Zettelkasten

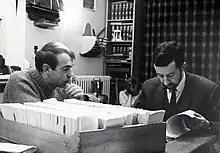
Writer and lexicographer with a lexical card file in the 1960s

Some examples of English-language research manuals with instructions for a card-file note-taking system are: Earle W. Dow's "Principles of a Note-system for Historical Studies" (1924), Homer C. Hockett's "Introduction to Research in American History" (1931), Sidney and Beatrice Webb's "Methods of Social Study" (1932), Carter Alexander's "How to Locate Educational Information and Data" (four editions from 1935 to 1958), Cecil B. Williams's "A Research Manual" (three editions from 1940 to 1963), Louis R. Gottschalk's "Understanding History" (1951), Chauncey Sanders's "An Introduction to Research in English Literary History" (1952), Jacques Barzun and Henry F. Graff's "The Modern Researcher" (six editions from 1957 to 2004), and "A Guide to Historical Method" (three editions from 1969 to 1980) by Robert Jones Shafer and colleagues. A German-language manual on research methods that included instructions for a was "Technique of Scholarly Work" (multiple editions from the 1930s to 1970) by .